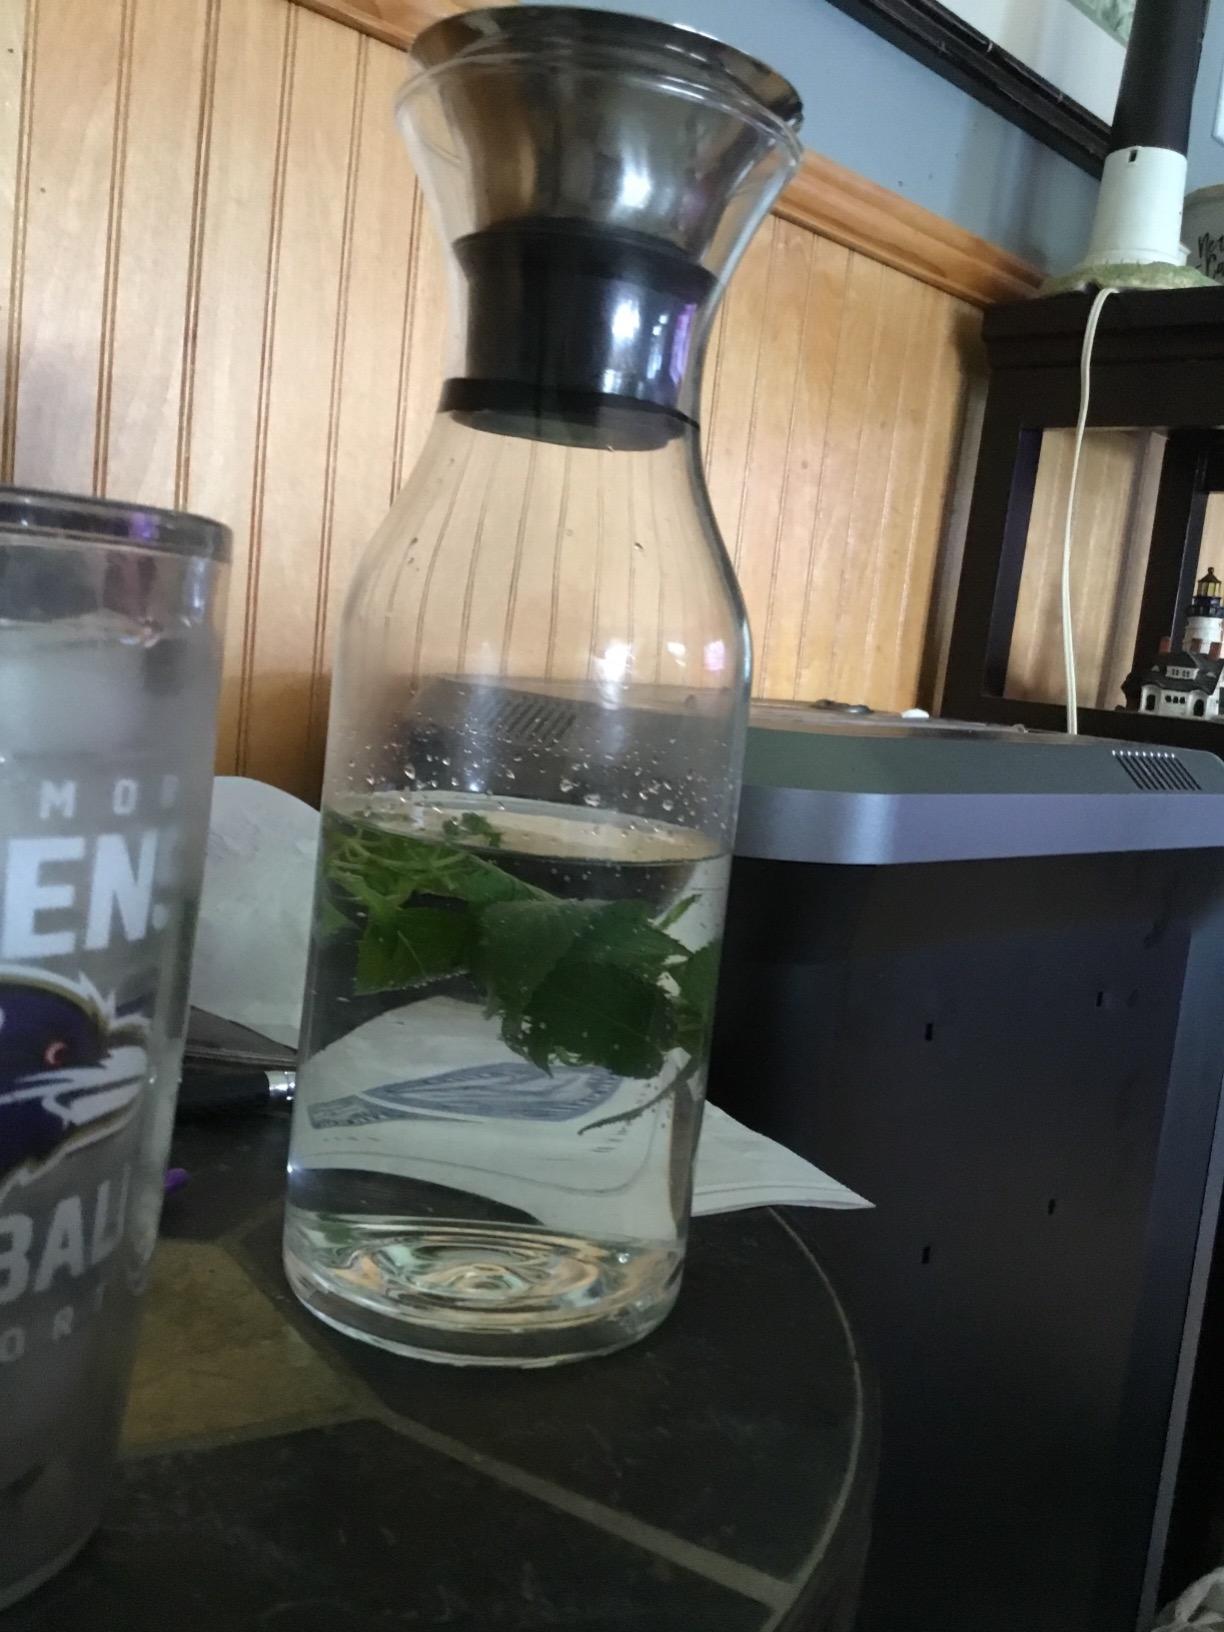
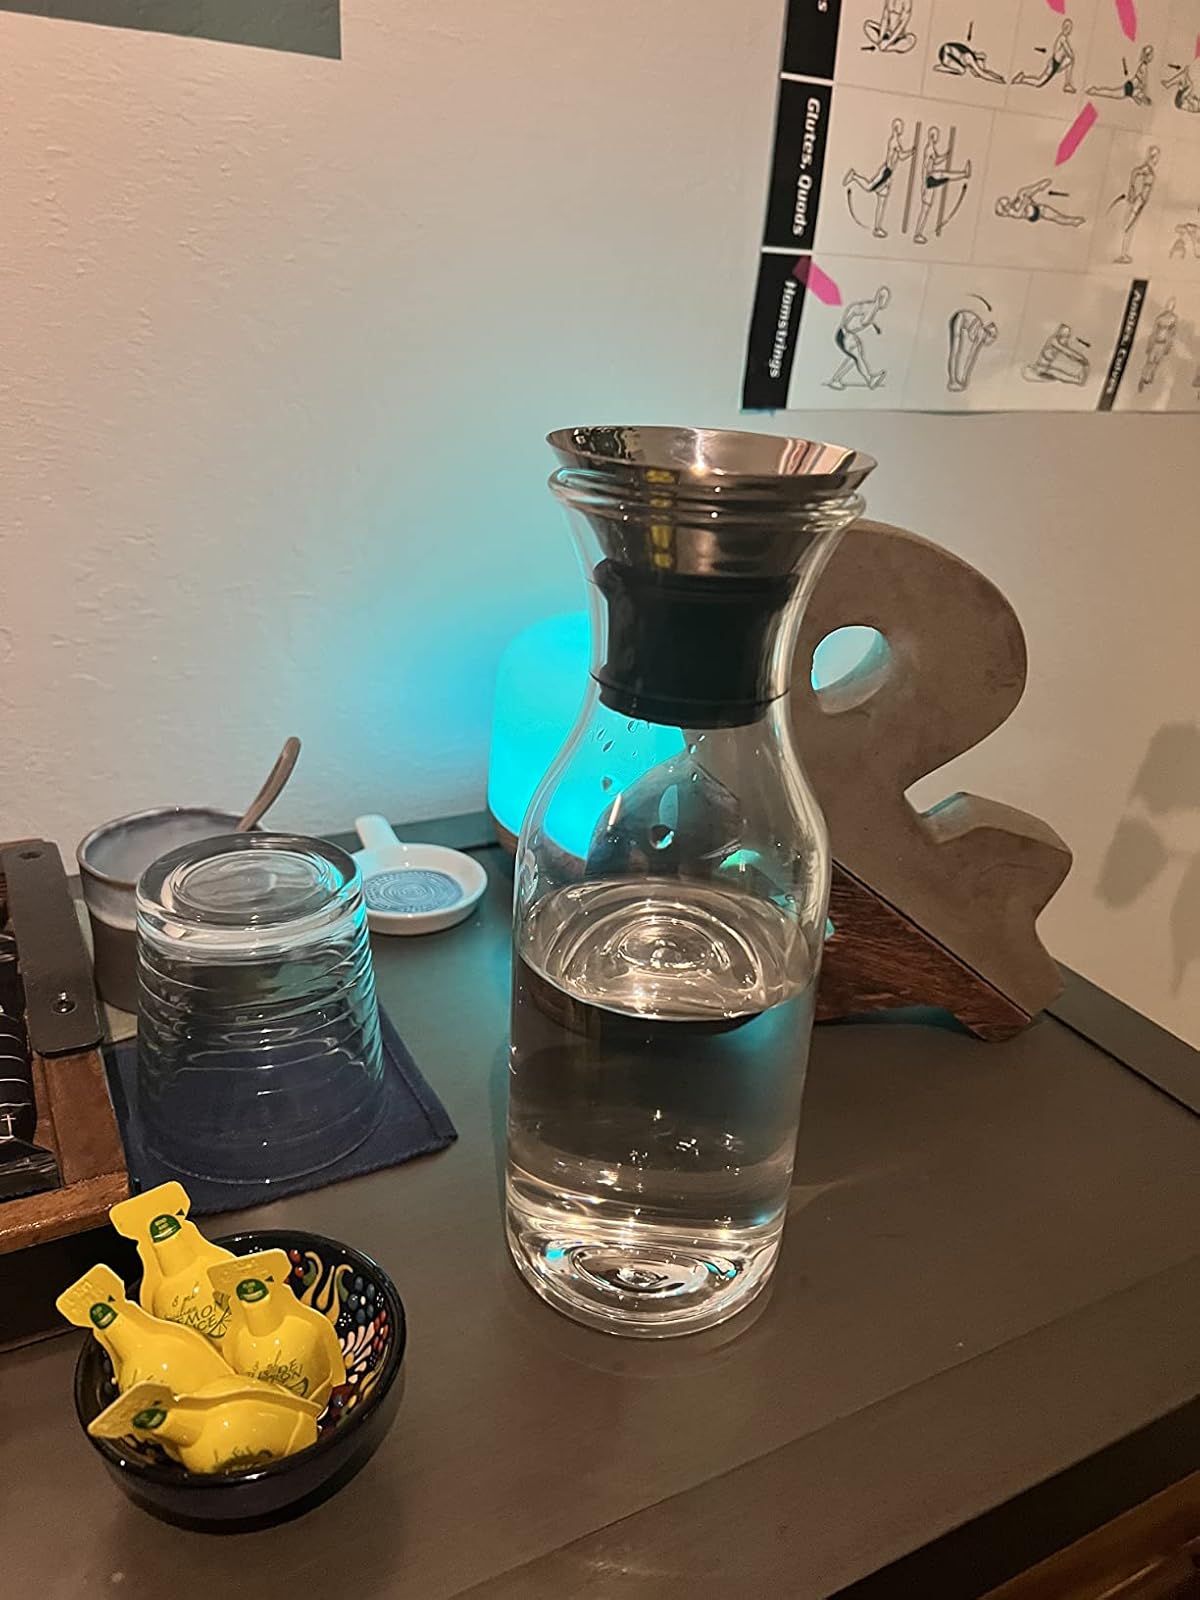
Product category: items_tea
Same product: yes